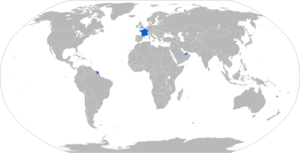
Le CN120-26 est un canon antichar de 120 mm à âme lisse conçu par l'EFAB de Bourges, fabriqué par l'entreprise française GIAT et destiné à équiper les chars de plus de 45 tonnes.